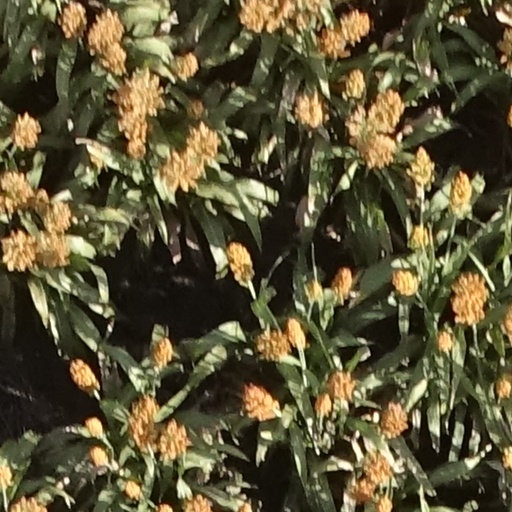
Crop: sorghum